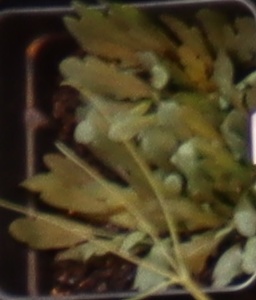
Label: Horseweed